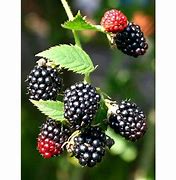
Label: others